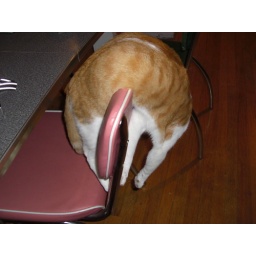
The cat just hangs over the chair and stays like that. It's awesome.